Tennessee-class cruiser

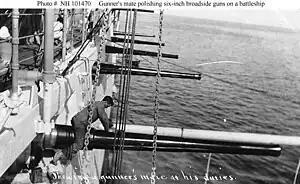
Gunner's Mate polishes 6-inch/50 broadside guns

The Mark 8 six-inch gun was used originally to arm American pre-dreadnoughts in the late 1880s. Many of these guns were reassigned as coastal artillery when the vessels to which they had been previously assigned had been scrapped as a result of the Washington Naval Treaty, the guns were then used as coastal artillery. Some were also mounted on older auxiliary vessels during World War II. Built entirely of nickel steel, the Mark 8 deviated from standard Navy practice in that its nominal caliber length was their actual overall length.